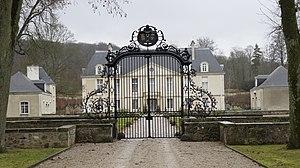
Entrée et allée du château de Louvois et armoiries.
Louvois est une ancienne commune française, située dans le département de la Marne en région Grand Est.
Le château de Louvois est un château situé sur la commune de Louvois dans le département de la Marne.
Cet article recense les monuments historiques de la Marne, en France.